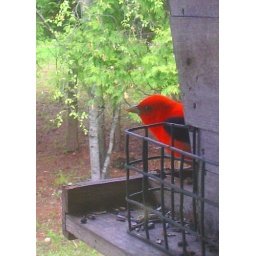
Normally a tree canopy dweller, this bird stayed low and around for about 4 days during stormy weather.